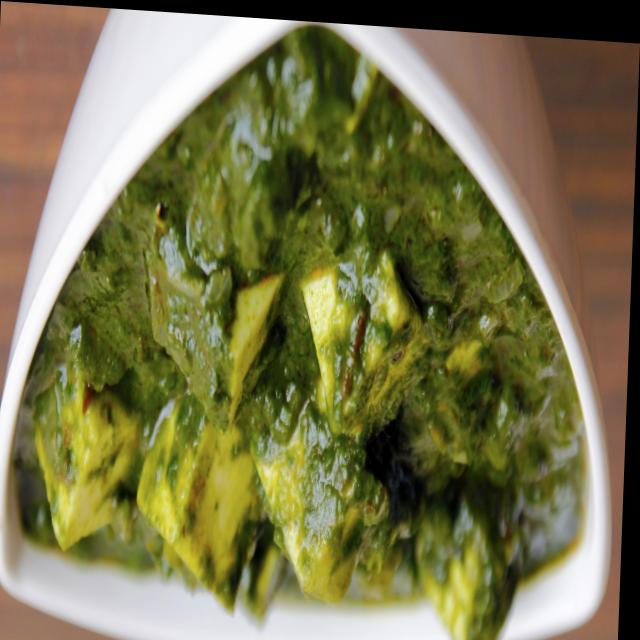
Dish: palak_paneer